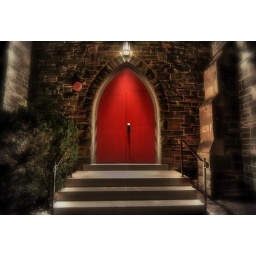
Just a red door in the midnight (HDR version)